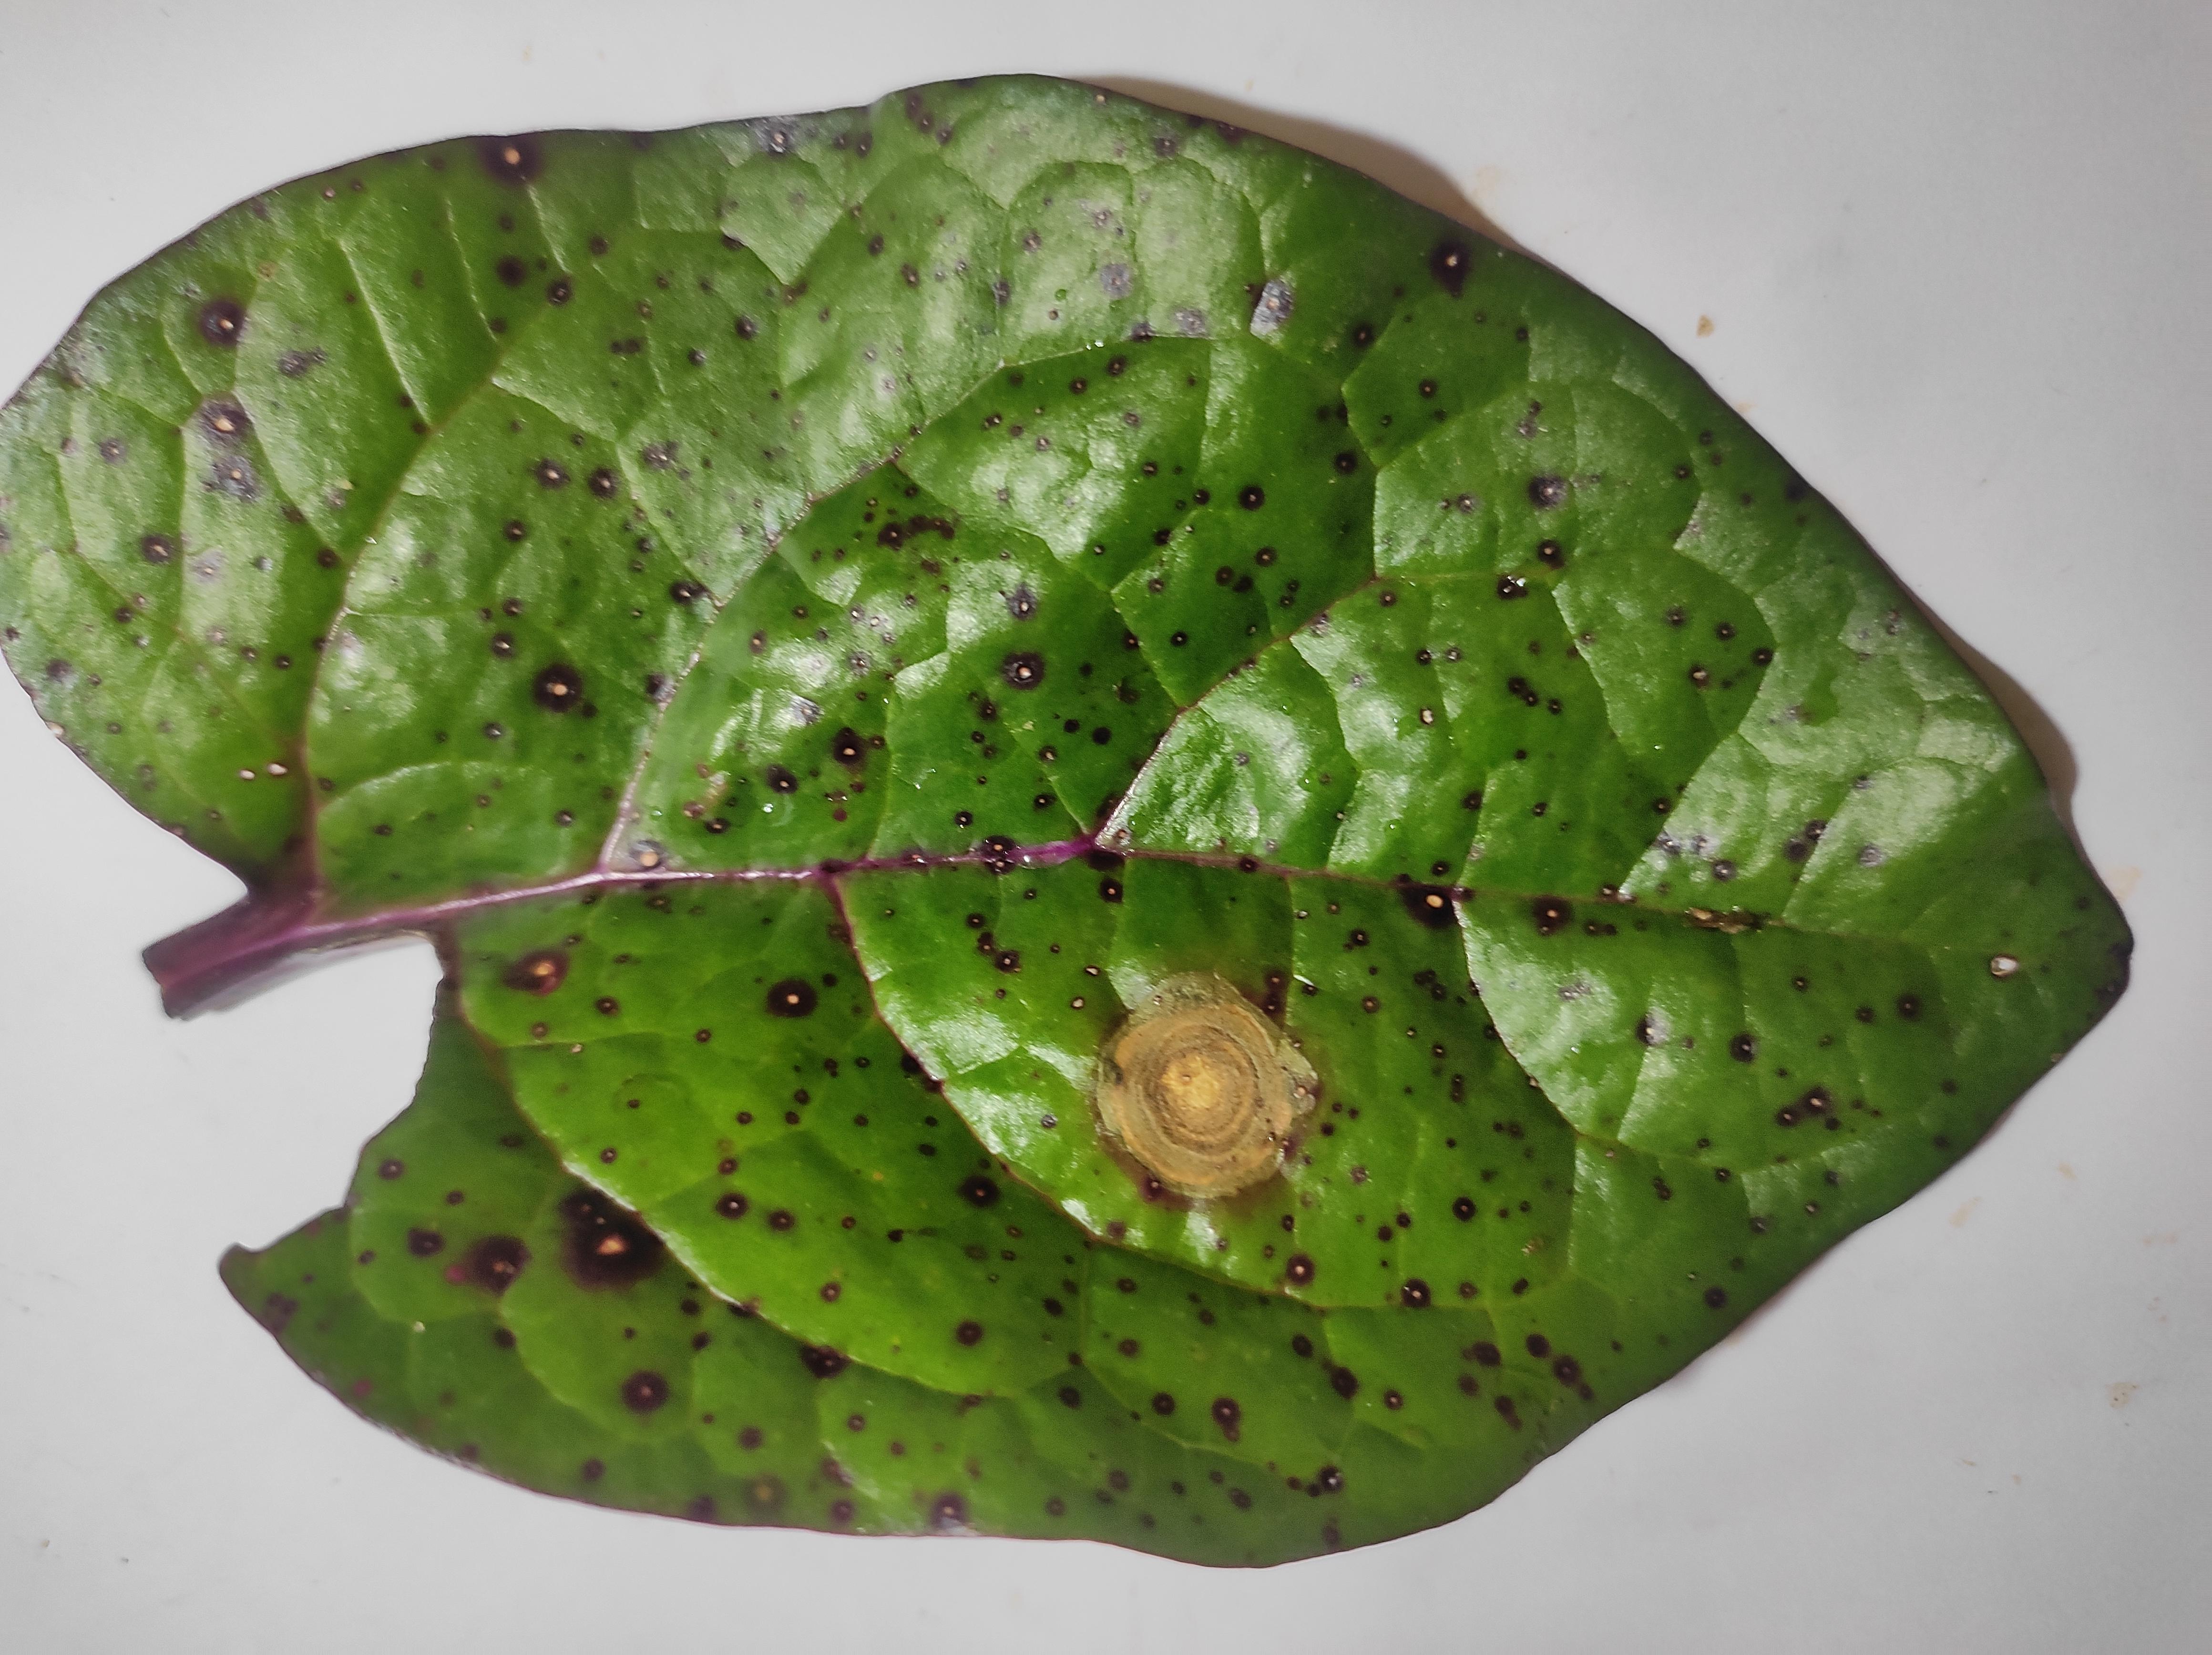
Label: straw_mite